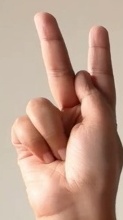
ASL sign: K